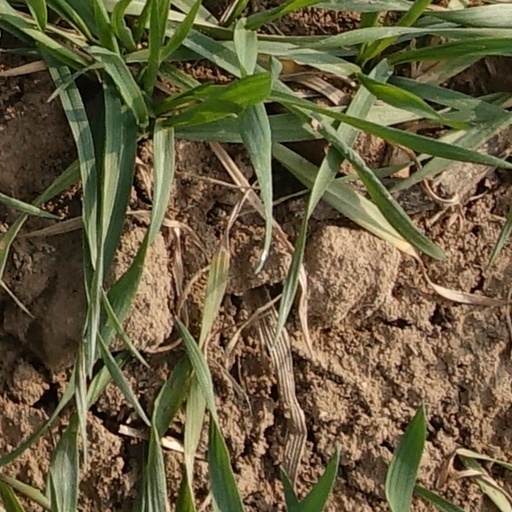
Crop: wheat